Barnett House (Elliston, Virginia)

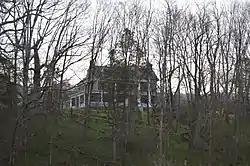
Seen from U.S. Route 460

Barnett House, also known as Big Spring, is a historic home located near Elliston, Montgomery County, Virginia. The house was built about 1808, and underwent a radical transformation in the early 20th century. It is a two-story, five bay brick dwelling with a single pile central passage plan. The front facade features a one-story wraparound porch through the two-story portico across the facade. Also on the property is a contributing stuccoed frame meathouse.